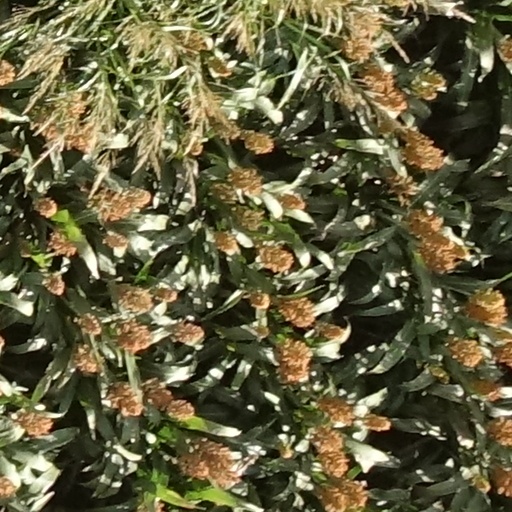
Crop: sorghum